Robert Kennedy Memorial Presbyterian Church

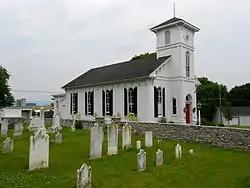

The Robert Kennedy Memorial Presbyterian Church, also known as the Welsh Run Presbyterian Church, is an historic, American Presbyterian church that is located in Montgomery Township, Franklin County, Pennsylvania.